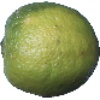
Label: Limes 1